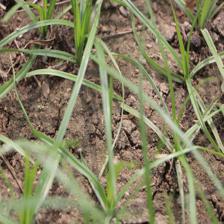
Label: Grass